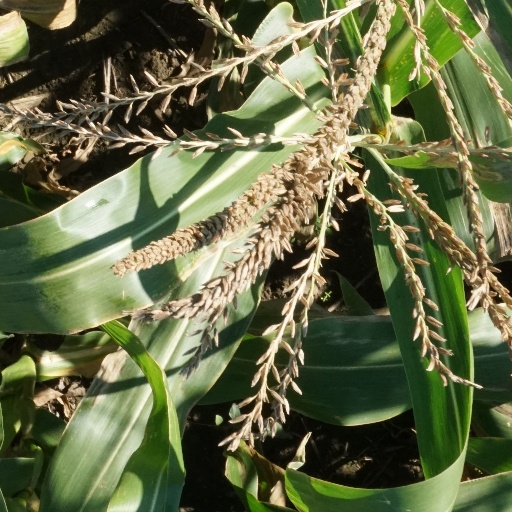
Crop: maize; corn